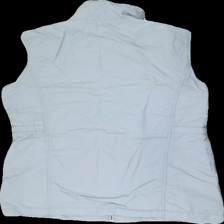
View: back
Type: Vest
Category: Ladies
Brand: Not in the list
Brand text on label: HS Navigazione
Colors: Grey
Material: 100% nylon
Cut: Regular
Size: L
Season: All
Stains: Minor
Damage: Missing zipper
Damage location: bottom right
Price range: <50
Recommended usage: Export